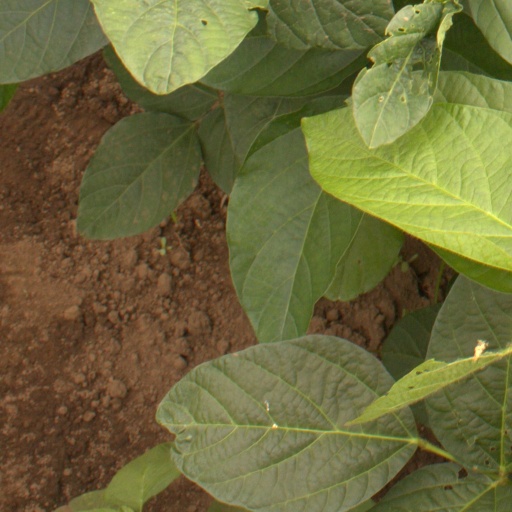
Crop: soybean